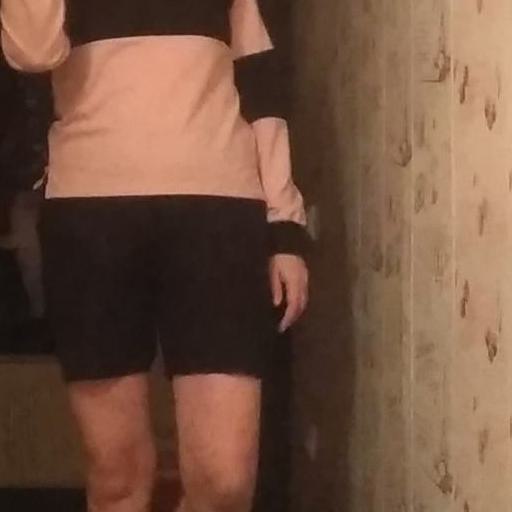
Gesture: no_gesture